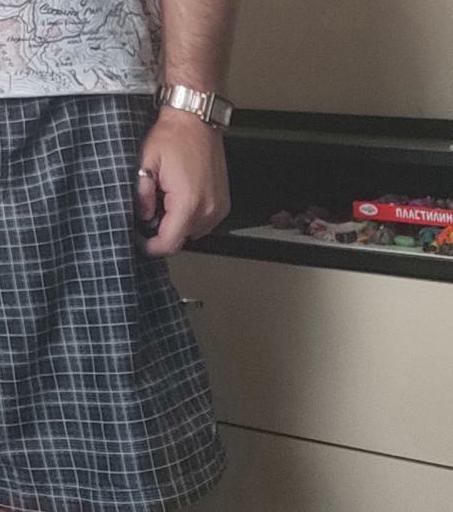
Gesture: no_gesture